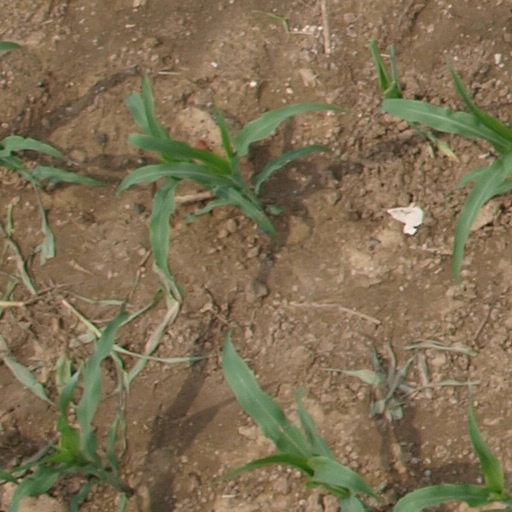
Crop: maize; corn